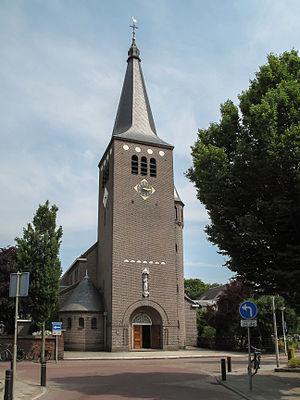
Wierden est une commune néerlandaise, en province d'Overijssel.